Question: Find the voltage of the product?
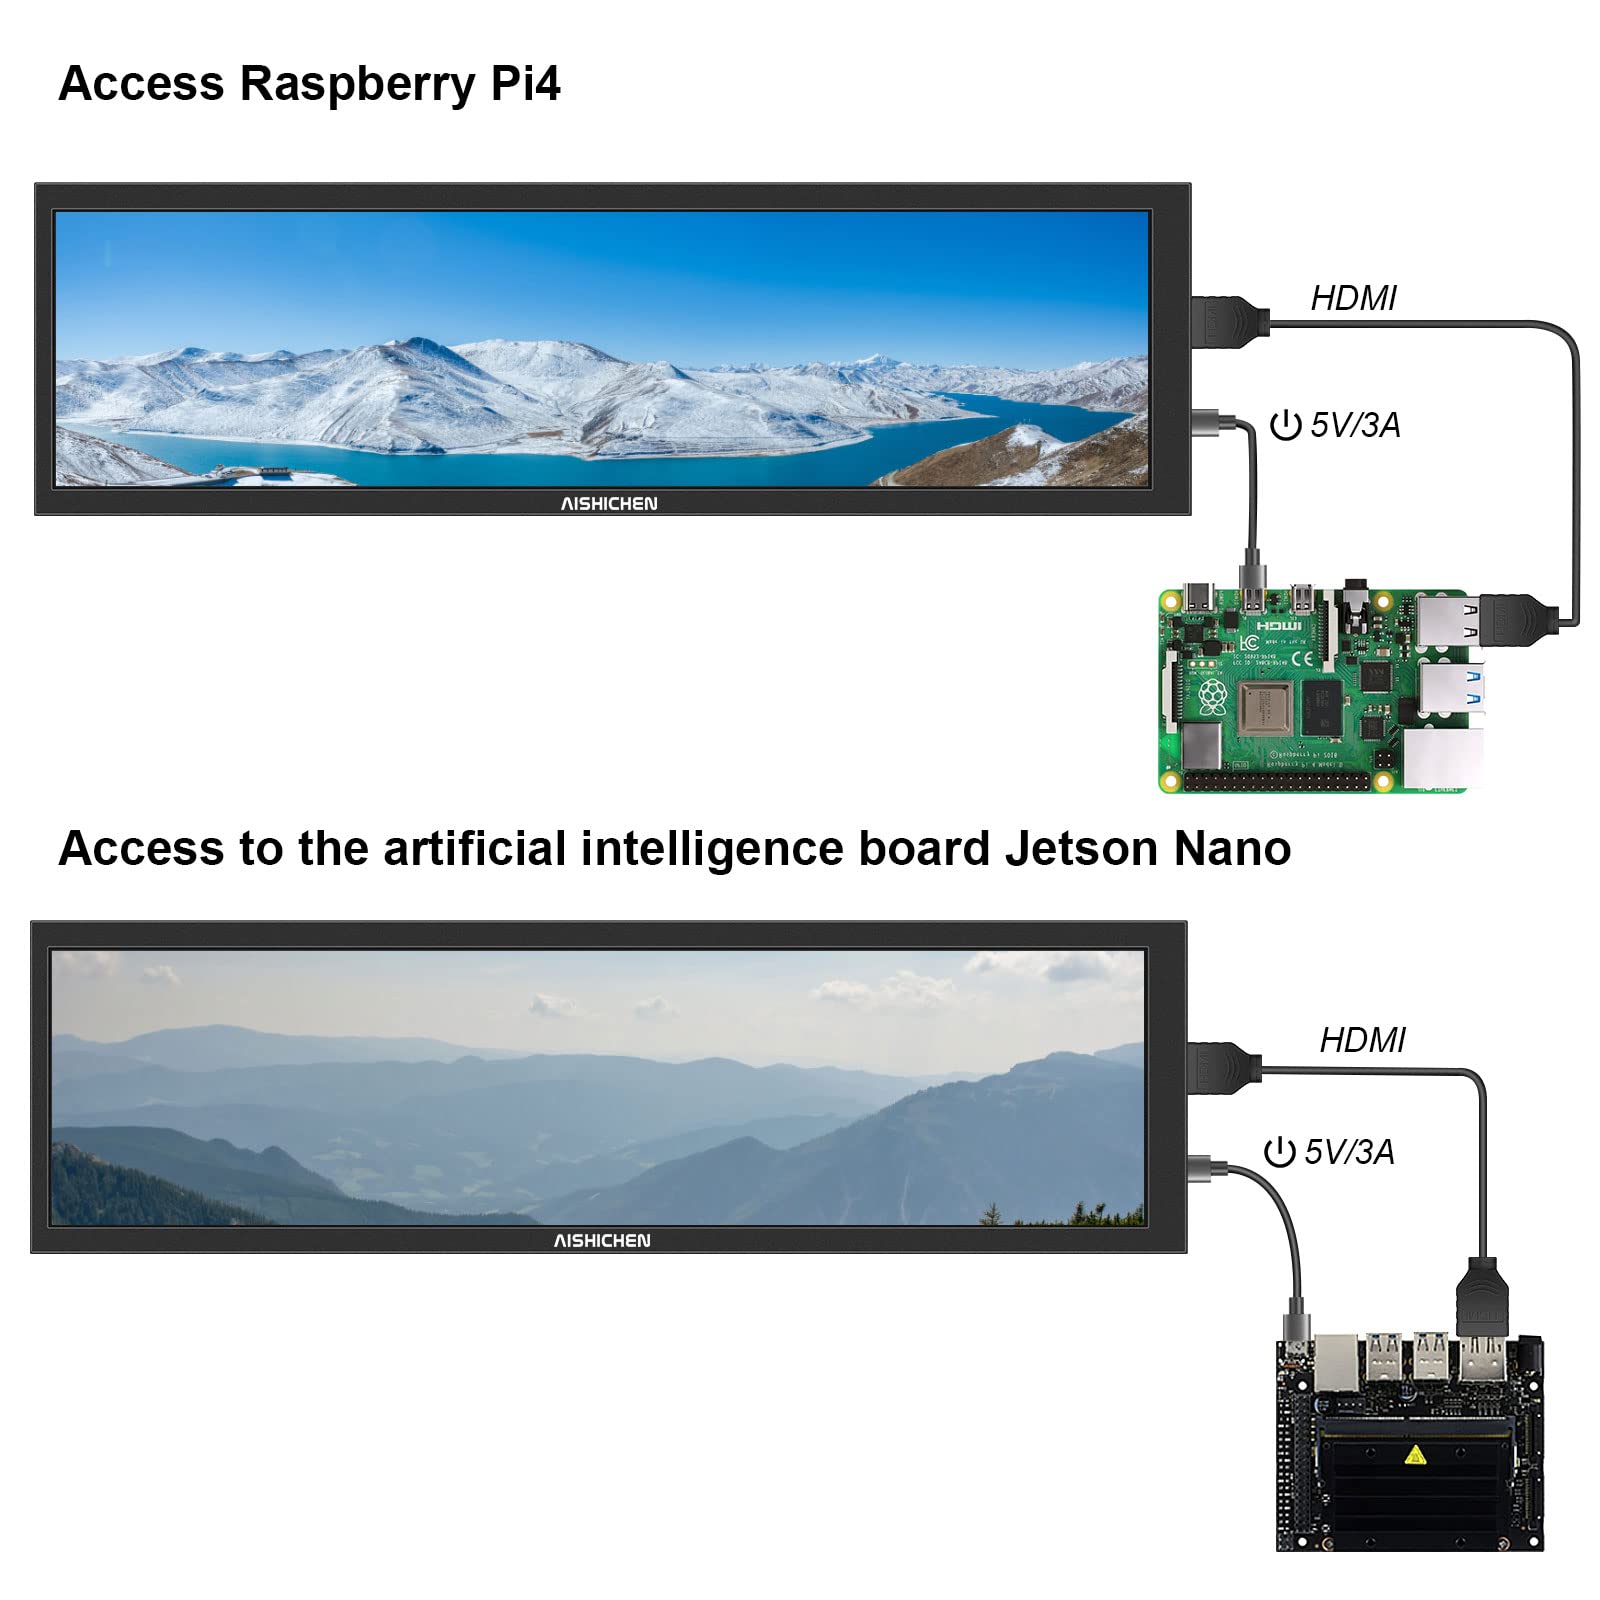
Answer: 5.0 volt